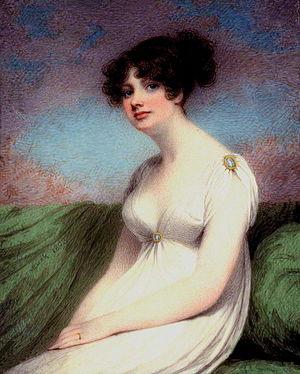
Mary Anne Clarke a été la maîtresse de Frederick, duc d'York et Albany.